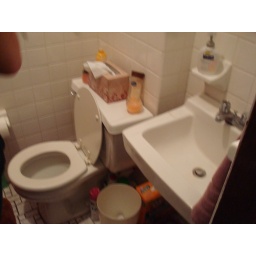
bathroom in 1st floor 9th&amp;amp;Willow